Naina Singh

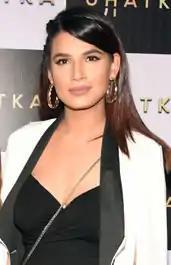
Singh in 2019

Naina Singh (born 4 March 1994) is an Indian model and television actress known for winning "Splitsvilla 10" and playing Rhea Mehra in "Kumkum Bhagya". In 2020, she participated in the reality show "Bigg Boss 14".